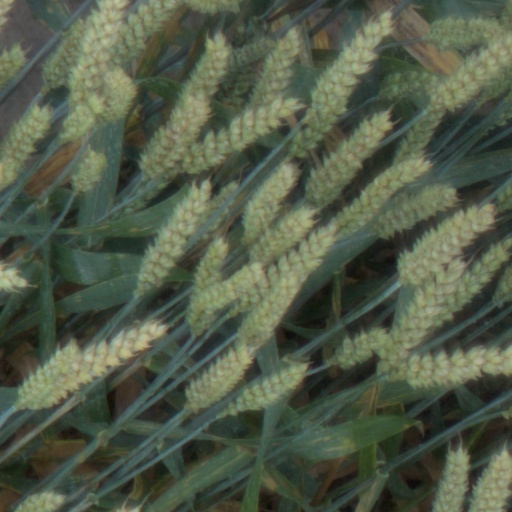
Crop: wheat